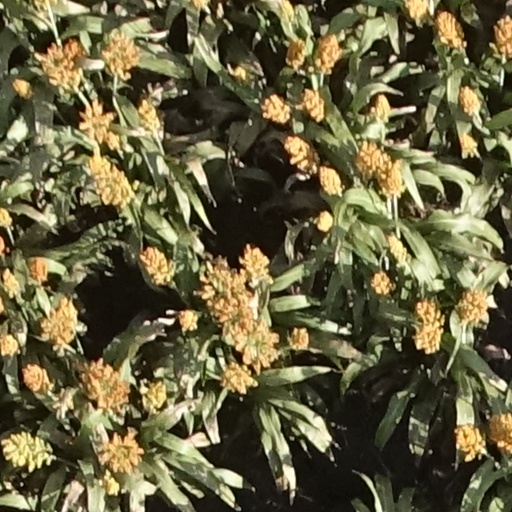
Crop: sorghum